Creoles of color

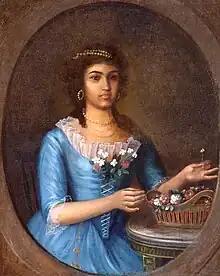
Portrait of Marianne Celeste Dragon in 1795, painted by José Francisco de Salazar y Mendoza.

For many, being a descendant of the "Gens de couleur libres" is an identity marker specific to Creoles of color. Many Creoles of color were free-born, and their descendants often enjoyed many of the same privileges that whites did, including (but not limited to) property ownership, formal education, and service in the militia. During the antebellum period, their society was structured along class lines, and they tended to marry within their group. While it was not illegal, it was a social taboo for Creoles of color to marry slaves and it was a rare occurrence. Some of the wealthier and prosperous Creoles of color owned slaves themselves. Many did so to free and/or reunite with once-separated family members. Other Creoles of color, such as Thomy Lafon, used their social position to support the abolitionist cause.